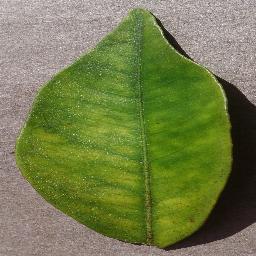
Label: Orange___Haunglongbing_(Citrus_greening)